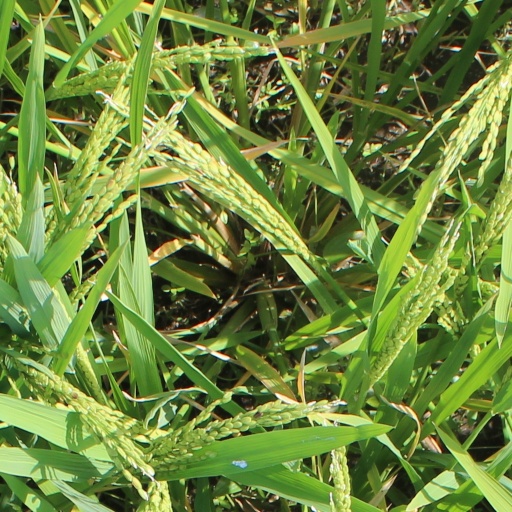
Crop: rice